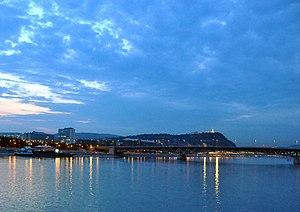
Budapest (Hongrie): le Danube et le Pont Petőfi à la nuit tombante